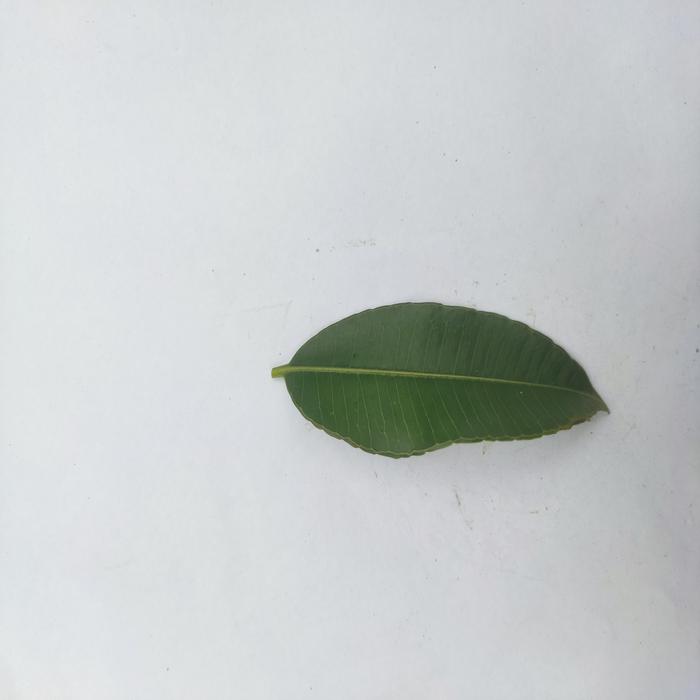
Crop: Hog Plum
Leaf condition: Heathy_Leaf